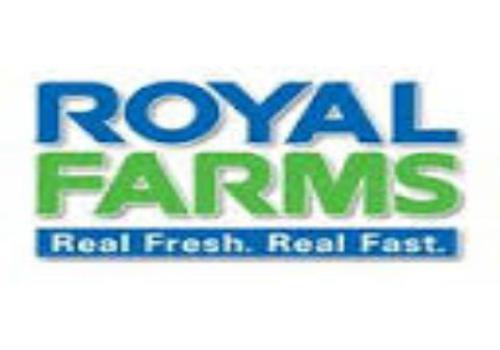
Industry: Food